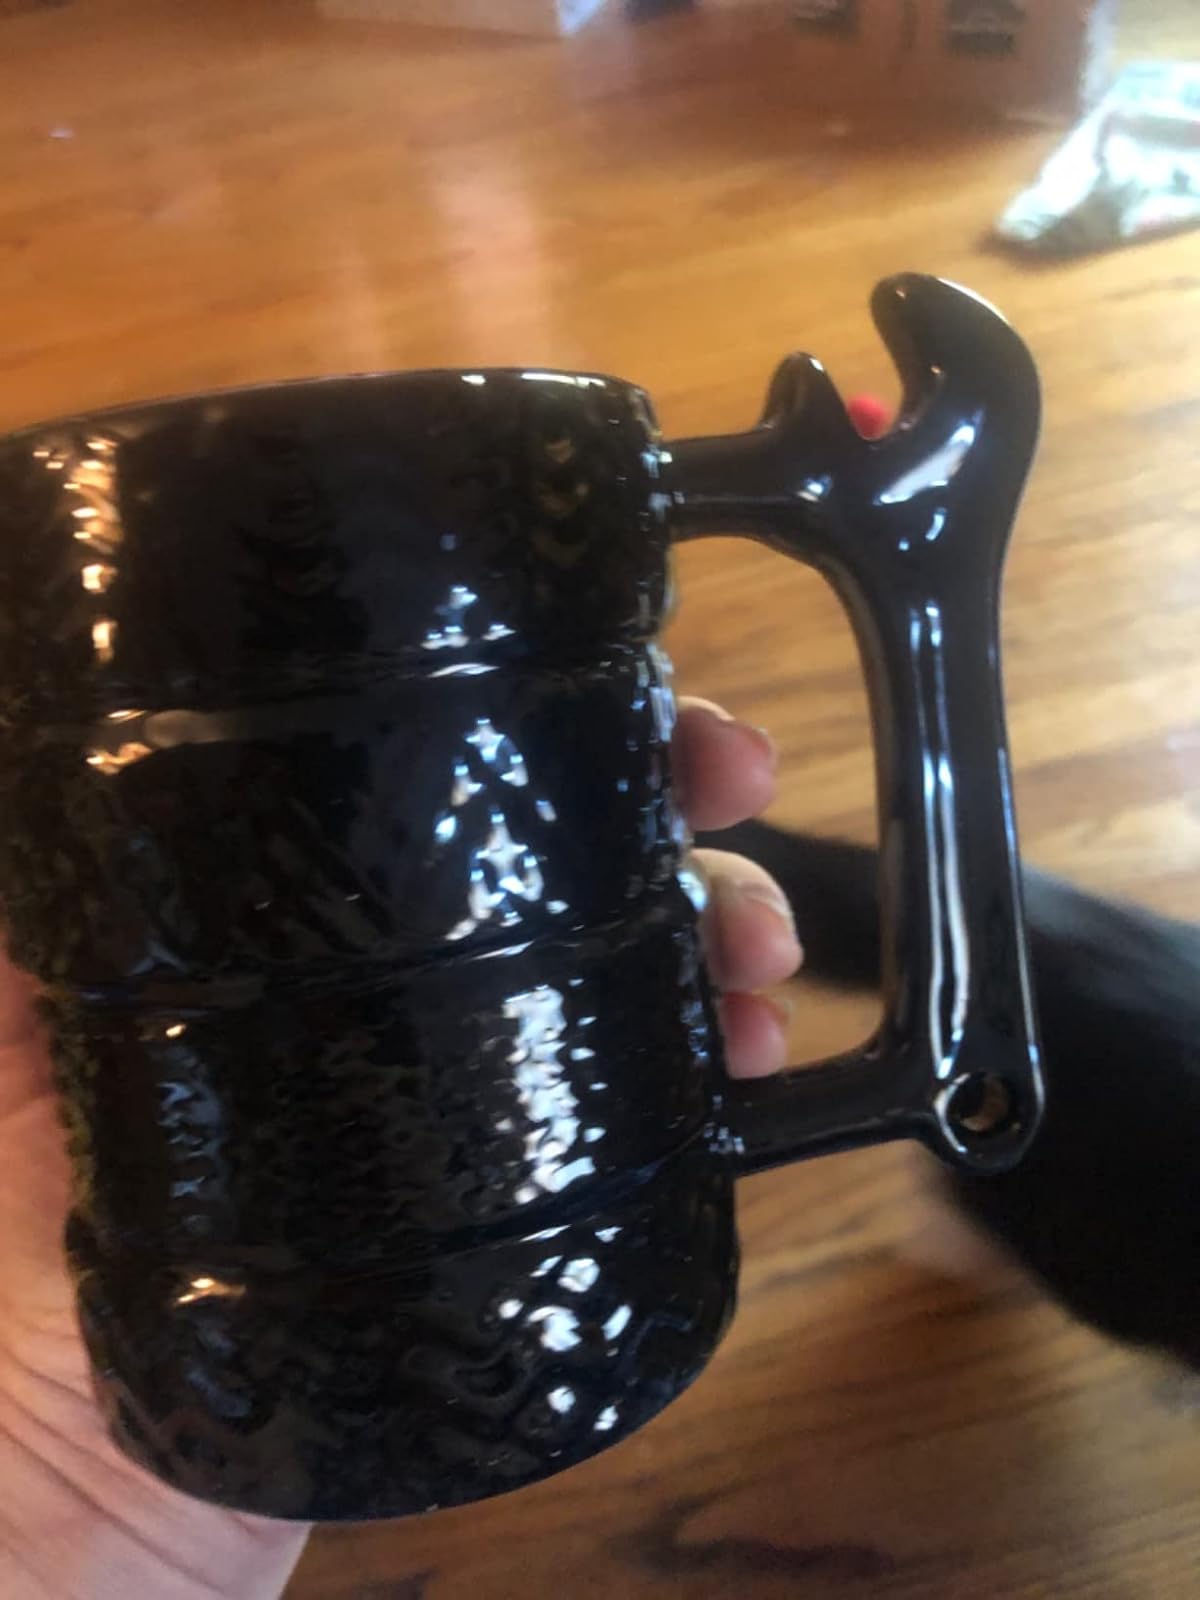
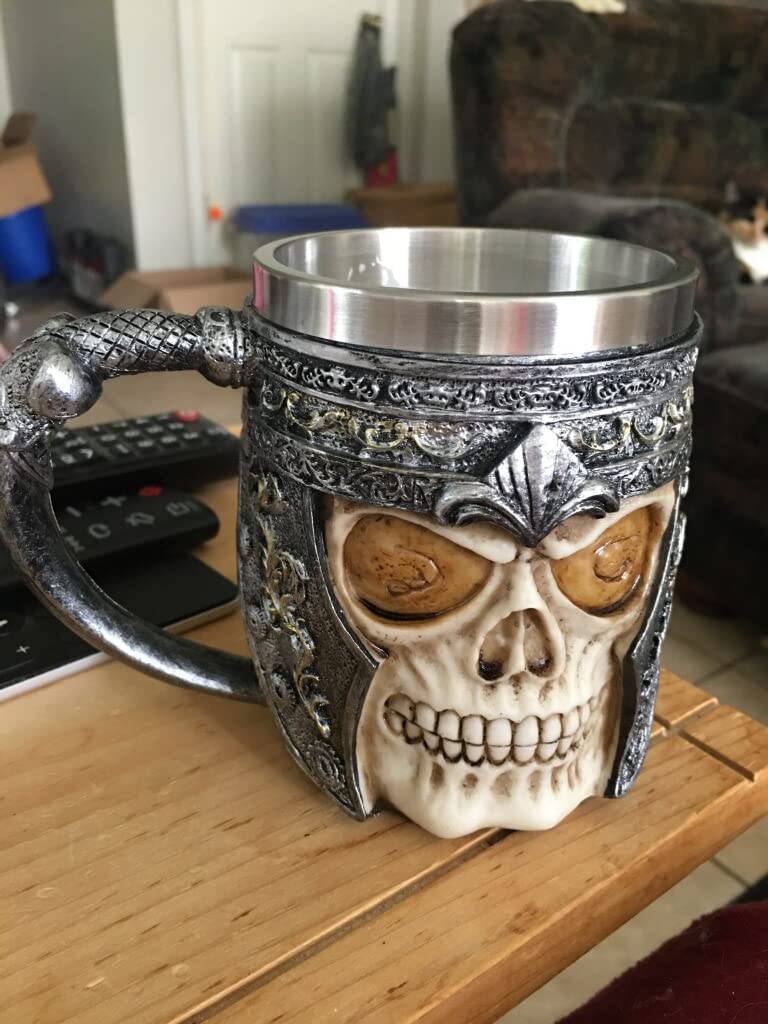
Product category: items_mug
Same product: no